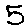
Label: 5